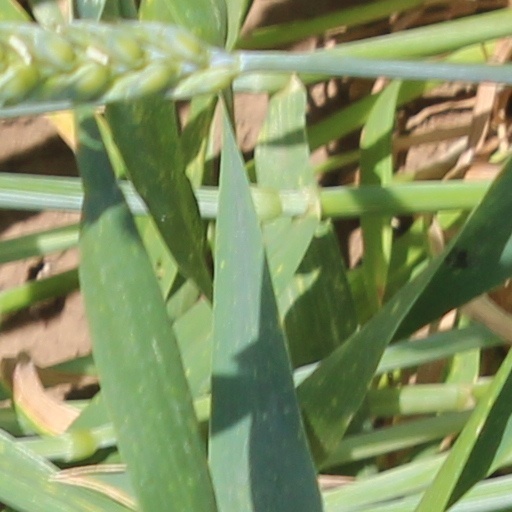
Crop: wheat